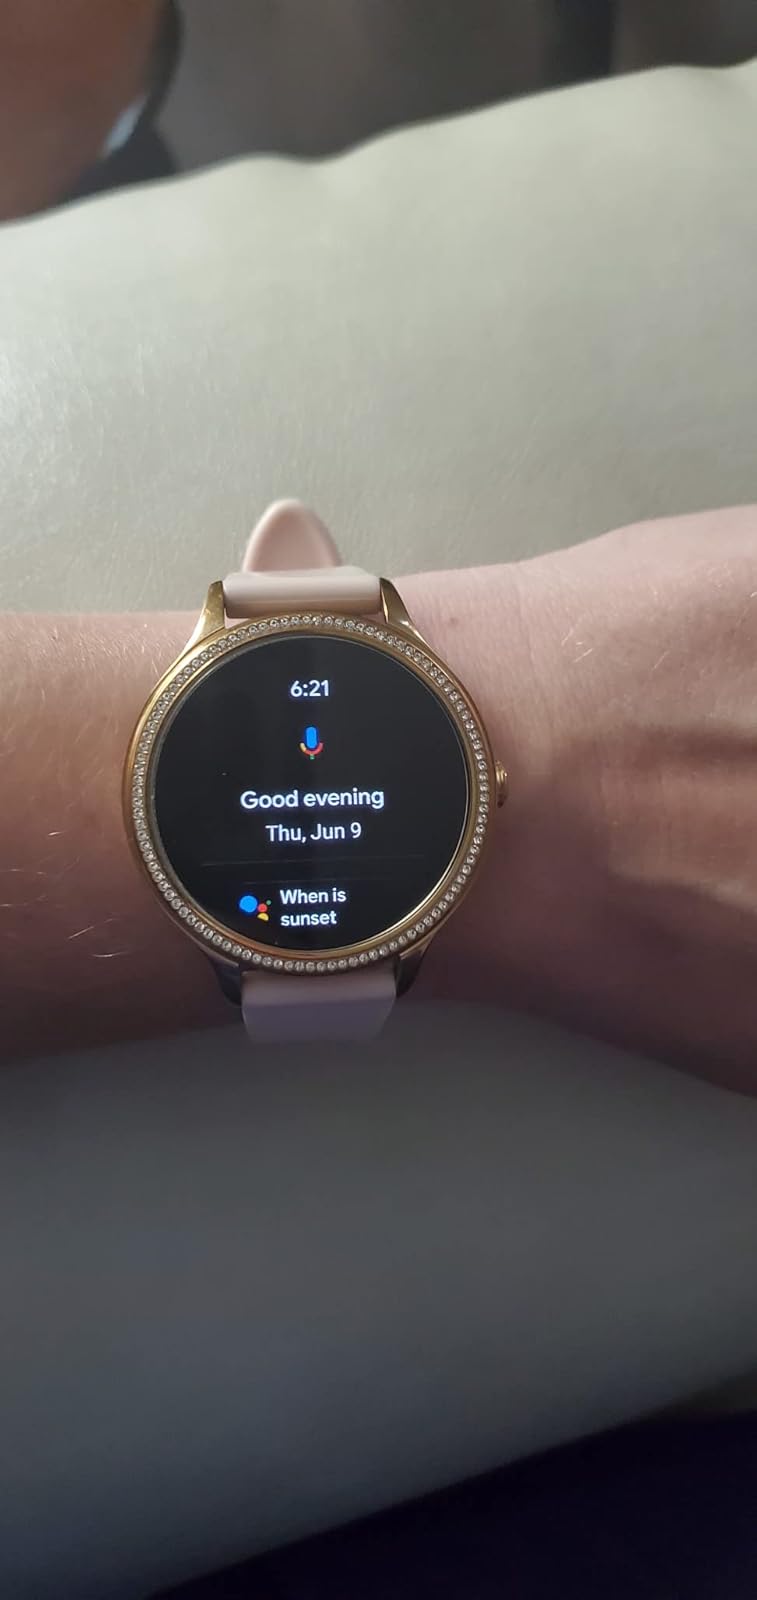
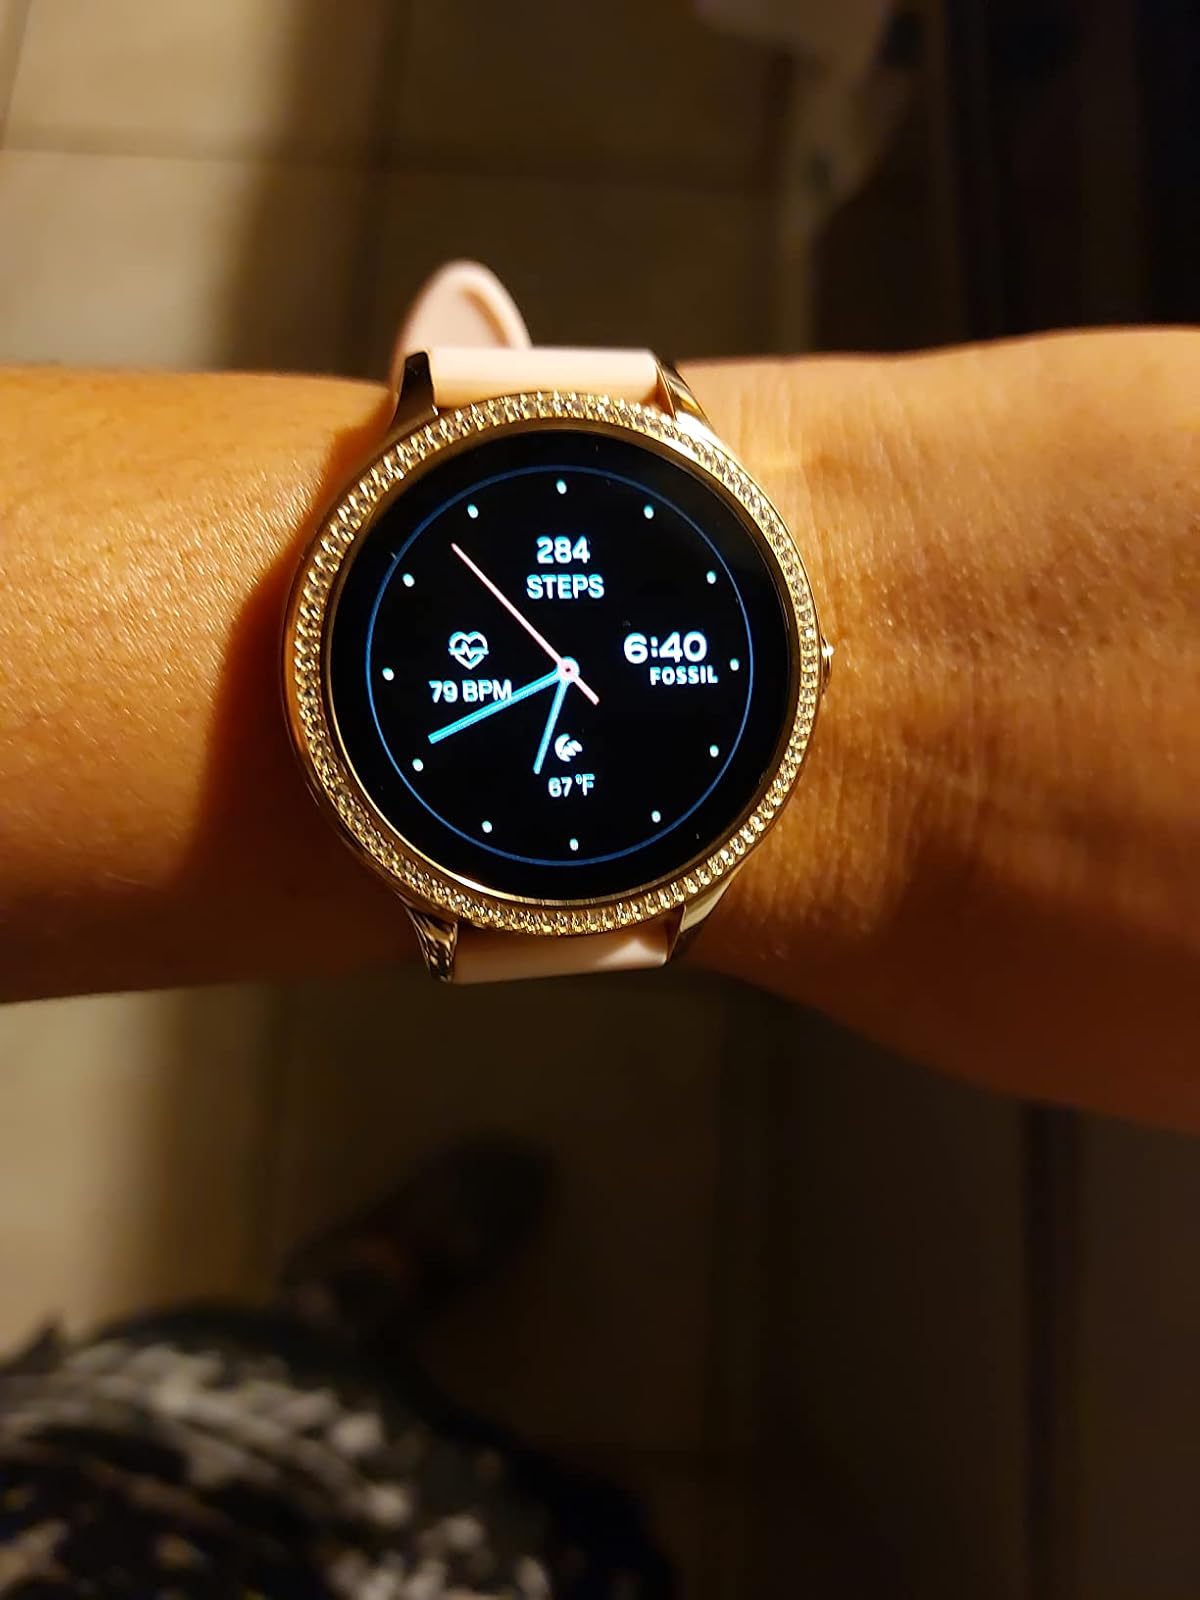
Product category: smartwatch
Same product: yes